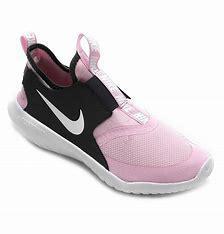
Brand: Nike
Model: Flex Runner 2